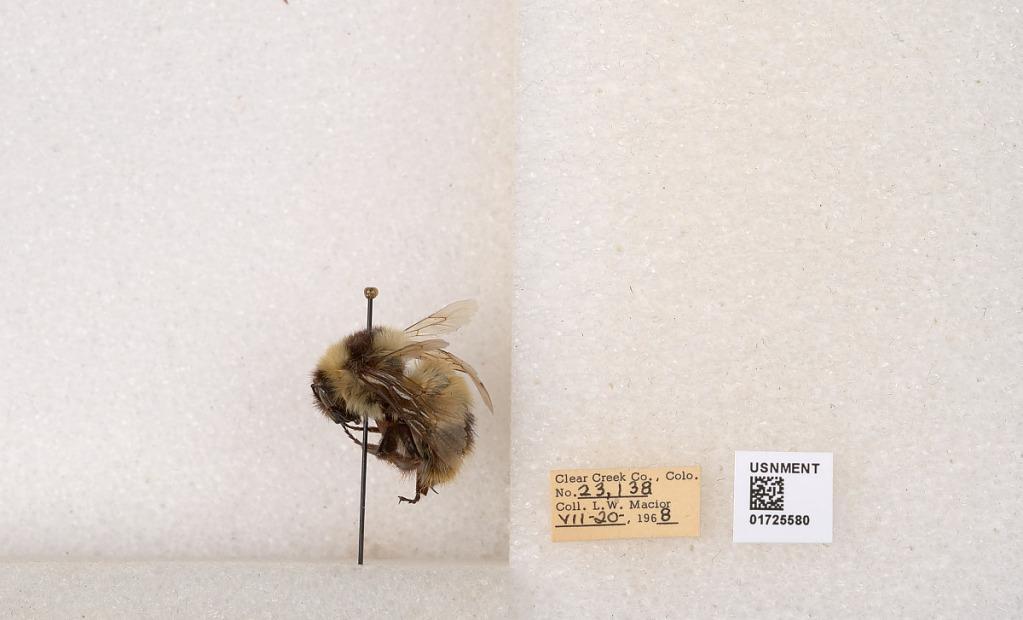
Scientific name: Bombus kirbyellus
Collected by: L. Macior
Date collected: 1968-7-20
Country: United States
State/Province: Colorado
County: Clear Creek
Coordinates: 39.6891, -105.644